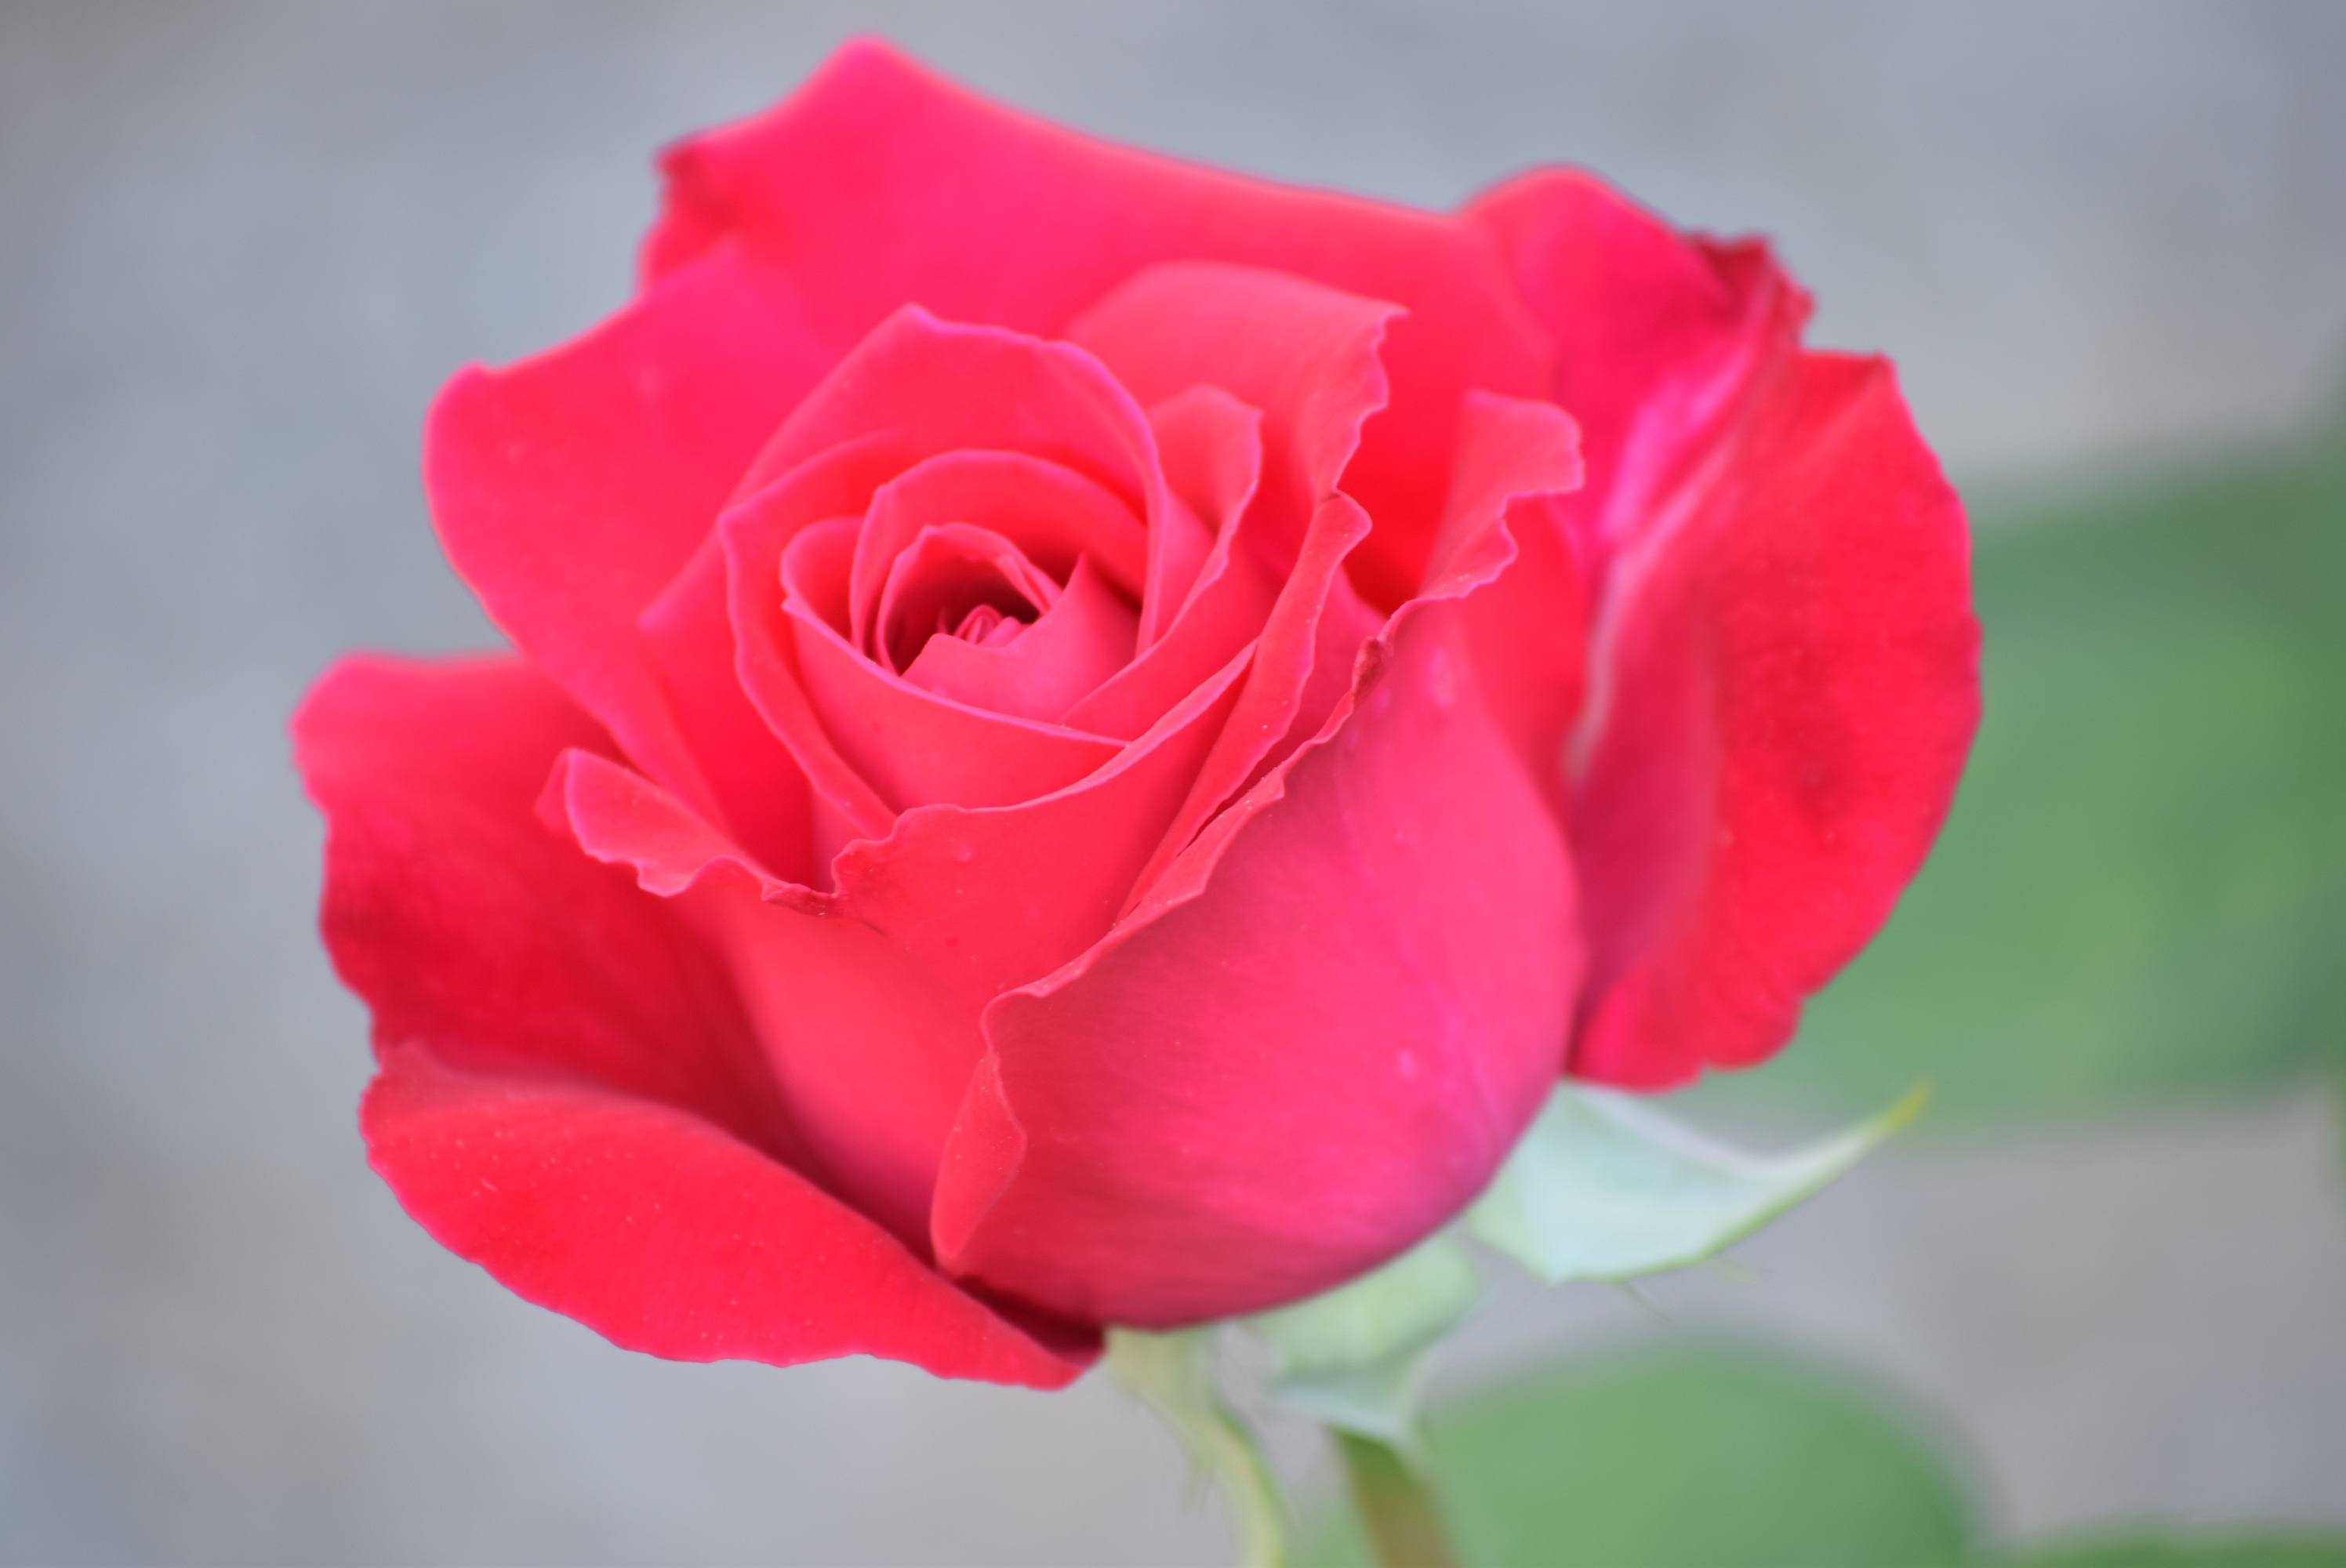
nature, plant, flower, petal, bloom, rose, spring, red, garden, pink, flowers, petals, rosa, floribunda, macro photography, flowering plant, garden roses, rose family, plant stem, land plant, rosa centifolia